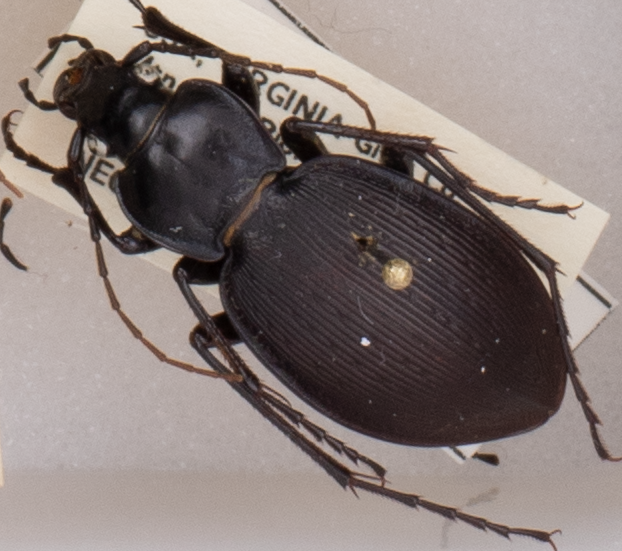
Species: Carabus goryi
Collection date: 2018-09-11
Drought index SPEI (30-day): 0.396
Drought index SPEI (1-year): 0.828
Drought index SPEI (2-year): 0.988